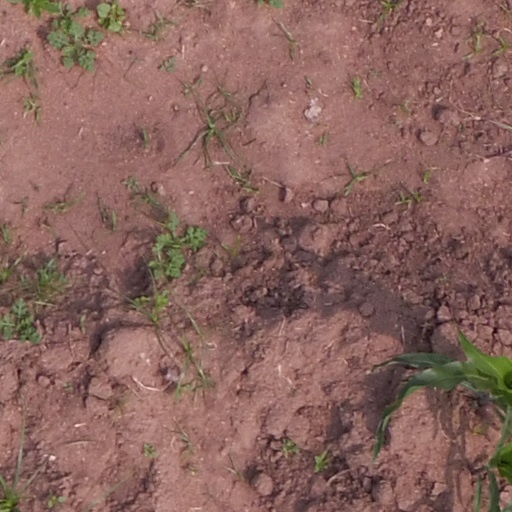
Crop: maize; corn